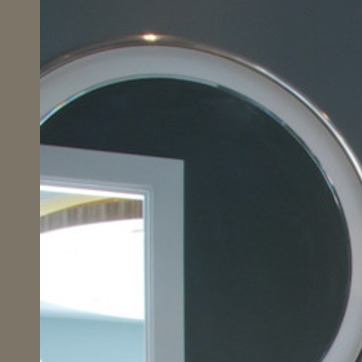
Material: mirror